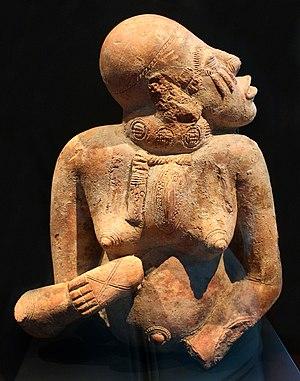
Statuette de femme. Djenné, Mali, entre le XIIIe et le XVe siècle. Terre cuite, H. 37,5 cm. Musée du quai Branly
L'art africain traditionnel, distinct de l'art contemporain africain, se manifeste sous une multitude d'arts, souvent associés. La musique et la danse, la réalisation de nombreux types d'objets, sculptés, éventuellement enduits, peints ou produits par assemblage de nombreux éléments, ainsi que les arts du corps peuvent présenter un caractère artistique dans l'Afrique traditionnelle.